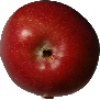
Label: braeburn_apple